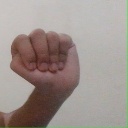
अक्षर: ठ